Francis Jue

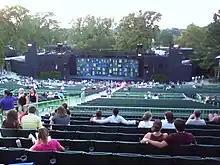
The Muny's 11,000-seat amphitheatre, where Jue has starred several times

At The Muny in St. Louis, he starred in the title roles of "The King and I" (2006) and "Peter Pan" in 2007 and as The Engineer in "Miss Saigon" in 2008. In 2009, he reprised his role in "Yellow Face" at TheatreWorks. In 2010, Jue played Smokey in "Damn Yankees" at The Muny. That fall, he starred as Dr. Givings in The Actors Theatre production of "In the Next Room (or The Vibrator Play)" in Phoenix, Arizona (for which he won a ZONI award). In 2011, he was back at The Muny as Sebastian in "The Little Mermaid". CBS St. Louis wrote: "The consummate acting, dancing and singing skills of Francis Jue as Sebastian are a joy to experience." In early 2012, he appeared in "The Winter's Tale" at Yale Repertory Theatre and returned to The Muny that summer in "Thoroughly Modern Millie" (this time as Ching Ho) and Kassim in "Aladdin". Later in the year, Jue created two roles in "You for Me for You", a new play by Mia Chung, debuted at the Woolly Mammoth Theatre Company.